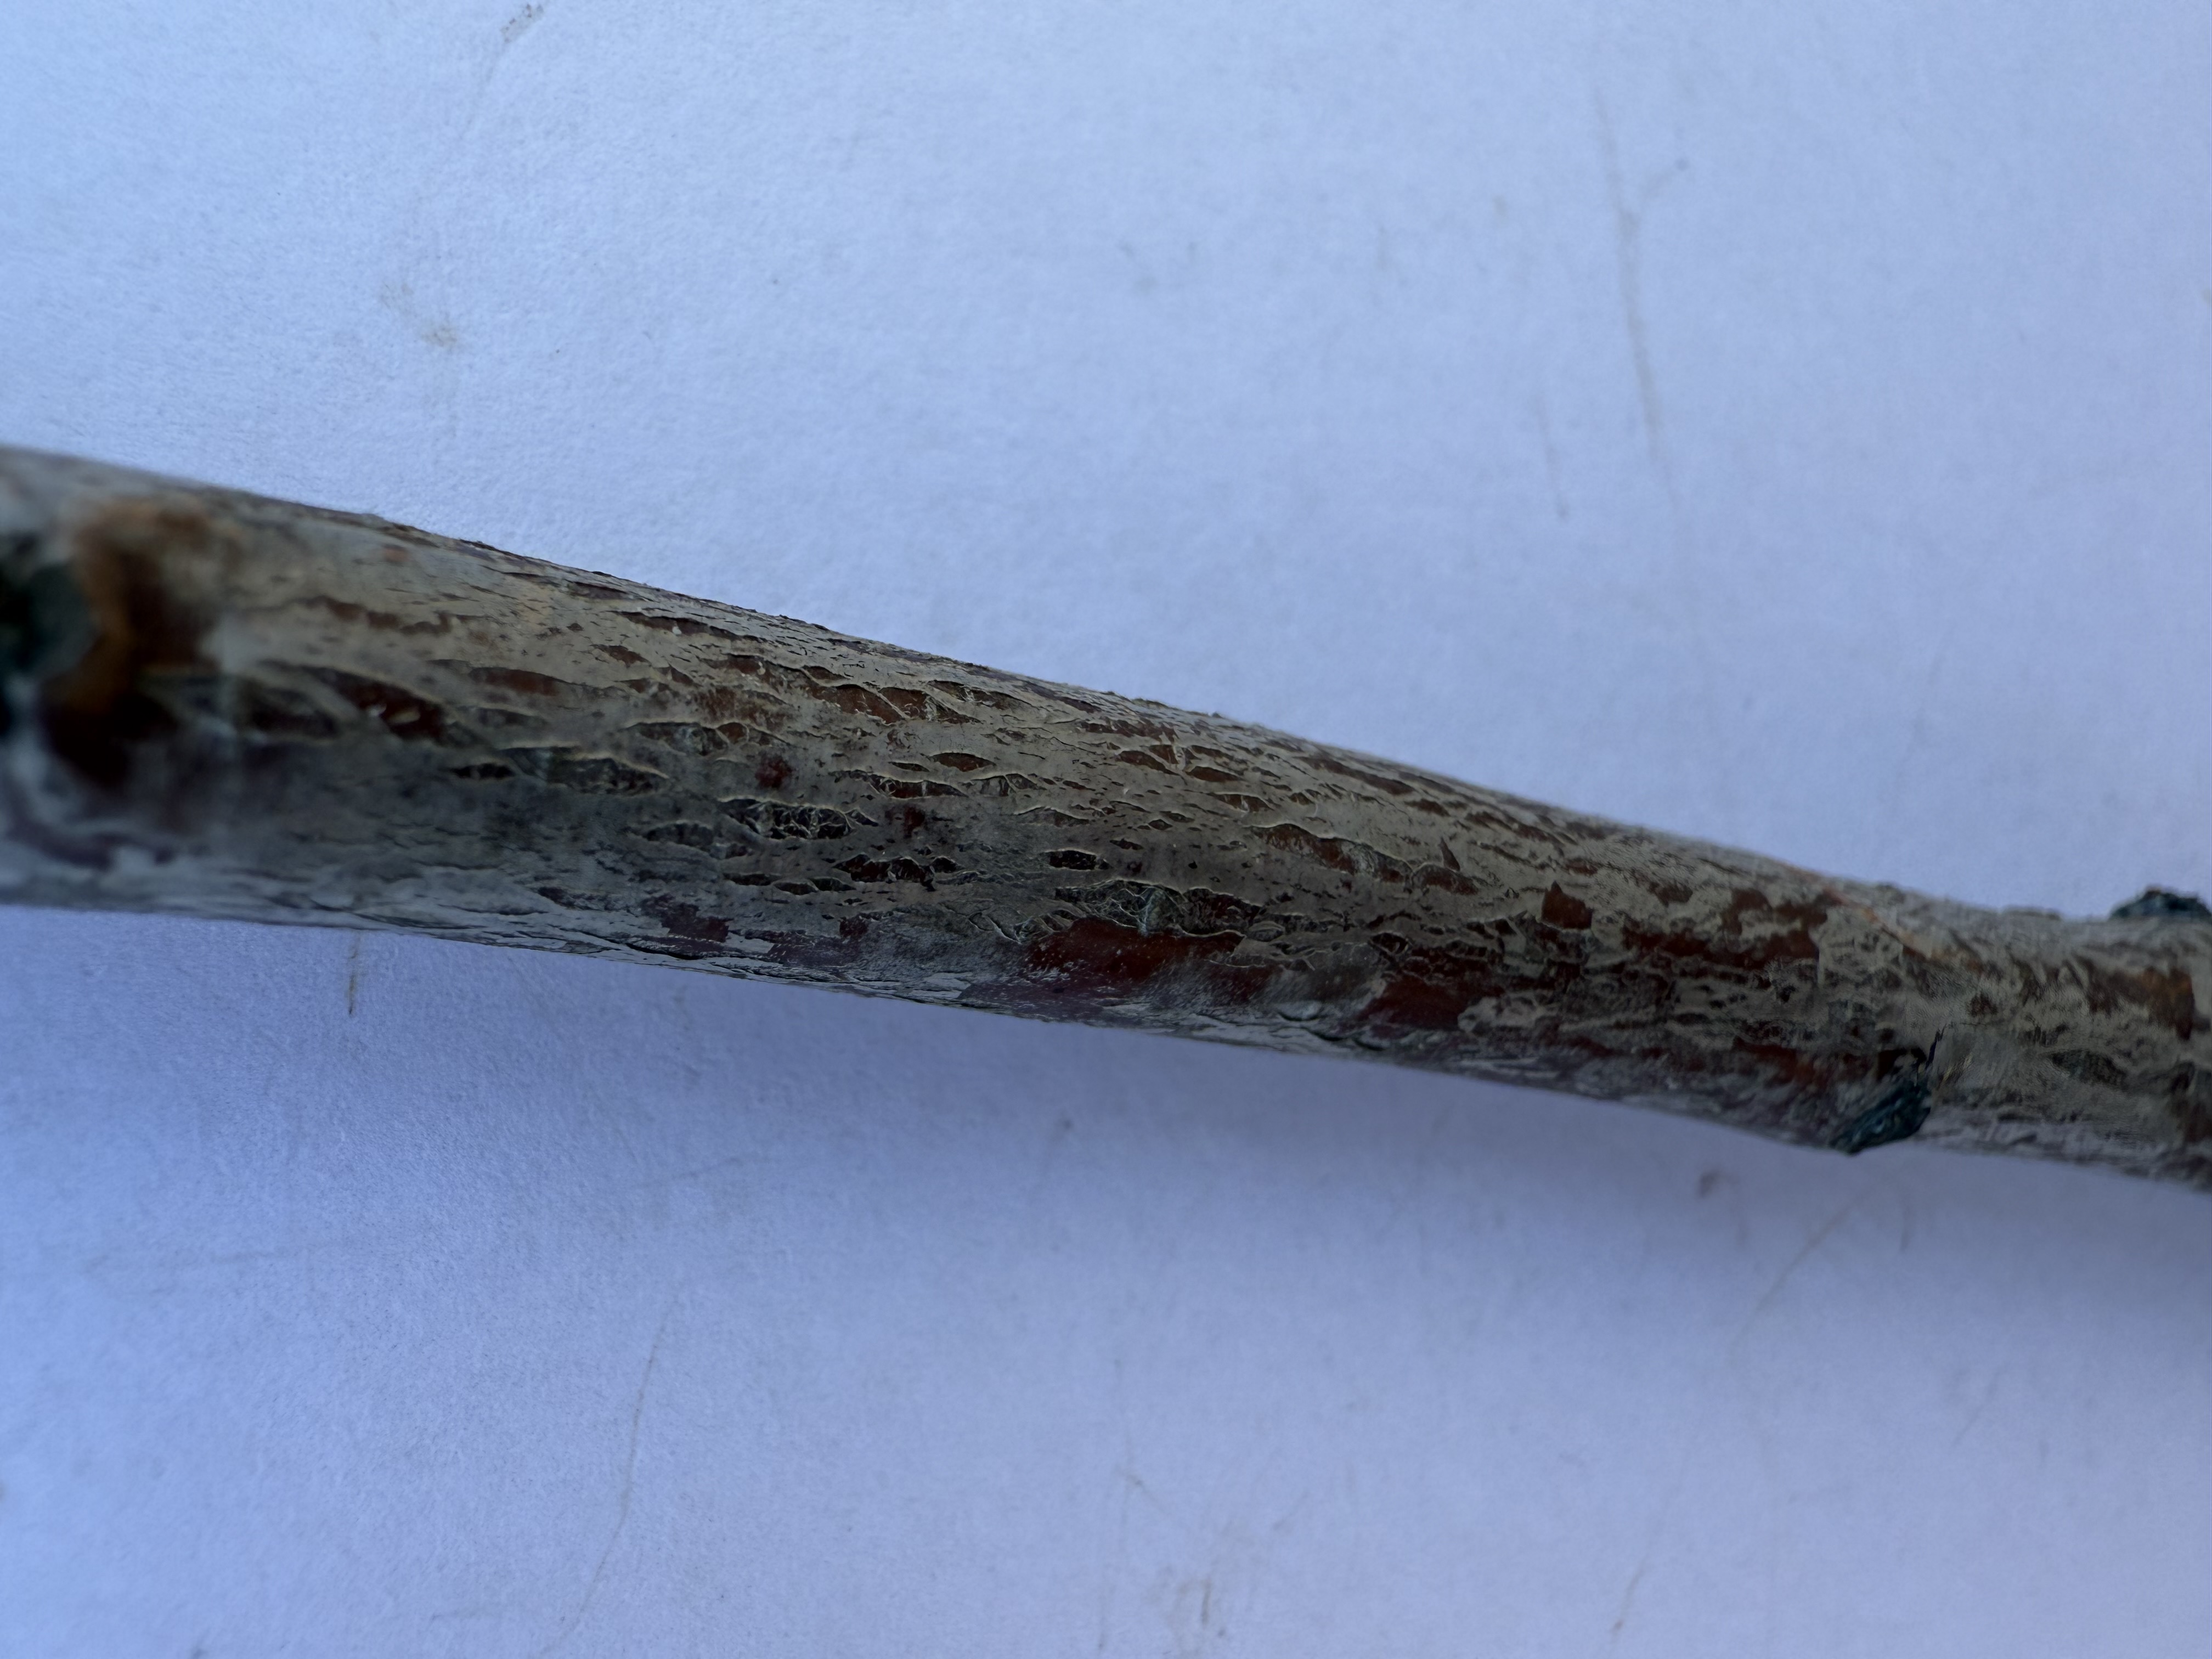
Variety: Angeleno Plum